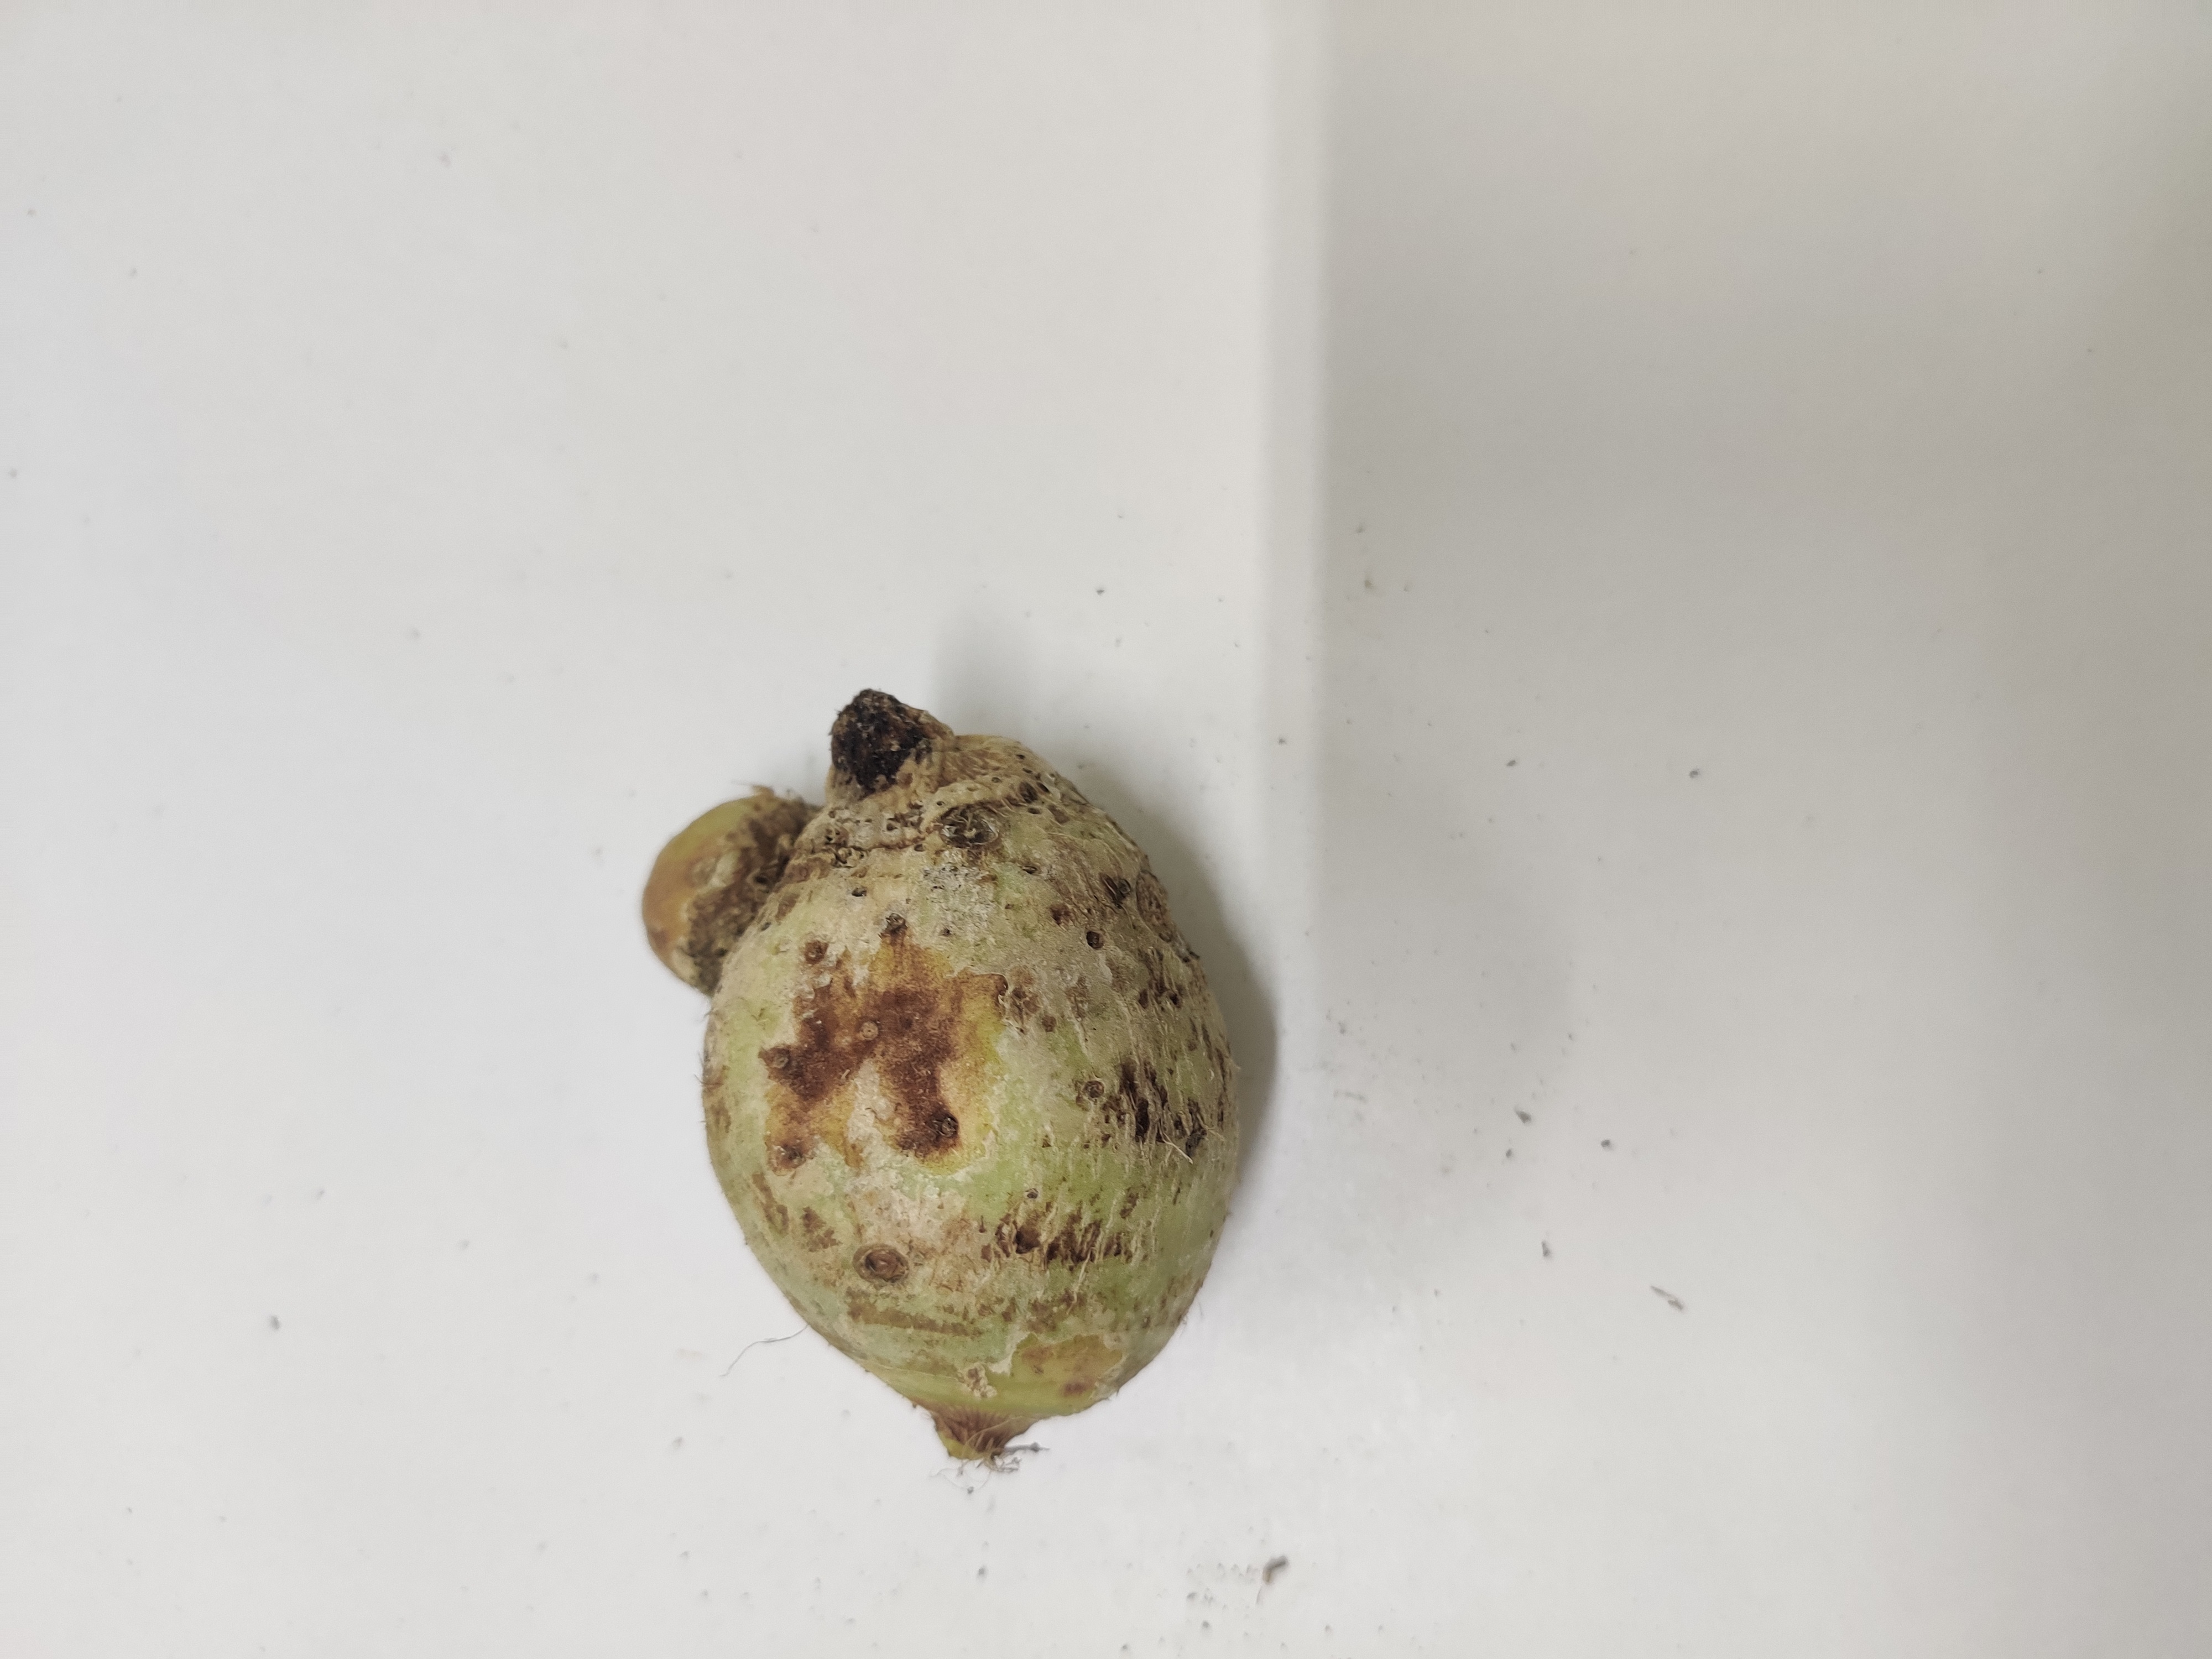
Crop: Taro root
Condition: Severely Damaged